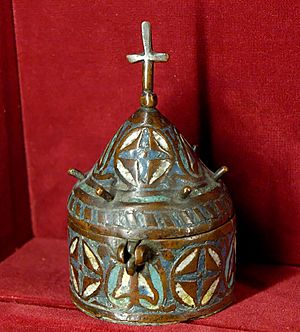
Oblatæske
Oblatæske - en såkaldt "Pyx", fra 1200-tallet. Findes på Louvre i Paris
Oblatæske er en særlig beholder, som man i de fleste kirker anvender til opbevaring af oblaterne. I middelalderen var det ofte en cylinderformet æske med kræmmerhusformet låg og et kors som topfigur. Denne kaldes en pyx. Senere tiders oblatæsker er stadigvæk cylinderformede, men nu med flade låg. I barokken forekommer der hjerteformede æsker, mens æsker fra klassicismen ofte er formet som et lille skrin. Især æskerne fra barokken kan være med kraftige drivninger og punslinger. Motiverne er oftest ranke-, blad- og blomsterornamenter.